Pure Heroine

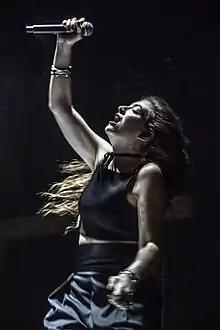
Lorde performing at the Boston Calling Music Festival

The album's sixth song, "Team", is a hybrid alternative pop and electro-hop song which features synthesiser, bass, and snare drum instrumentation over a handclap-based beat. Written when Lorde was travelling the world, the song was a "tribute to her friends and country". The next song, "Glory and Gore" is a chillwave and hip hop-influenced electropop ballad with pulsing synthesisers. Lorde uses black satire throughout the song to express disdain for the modern emphasis on violence, and compares celebrity culture to gladiatorial combat.